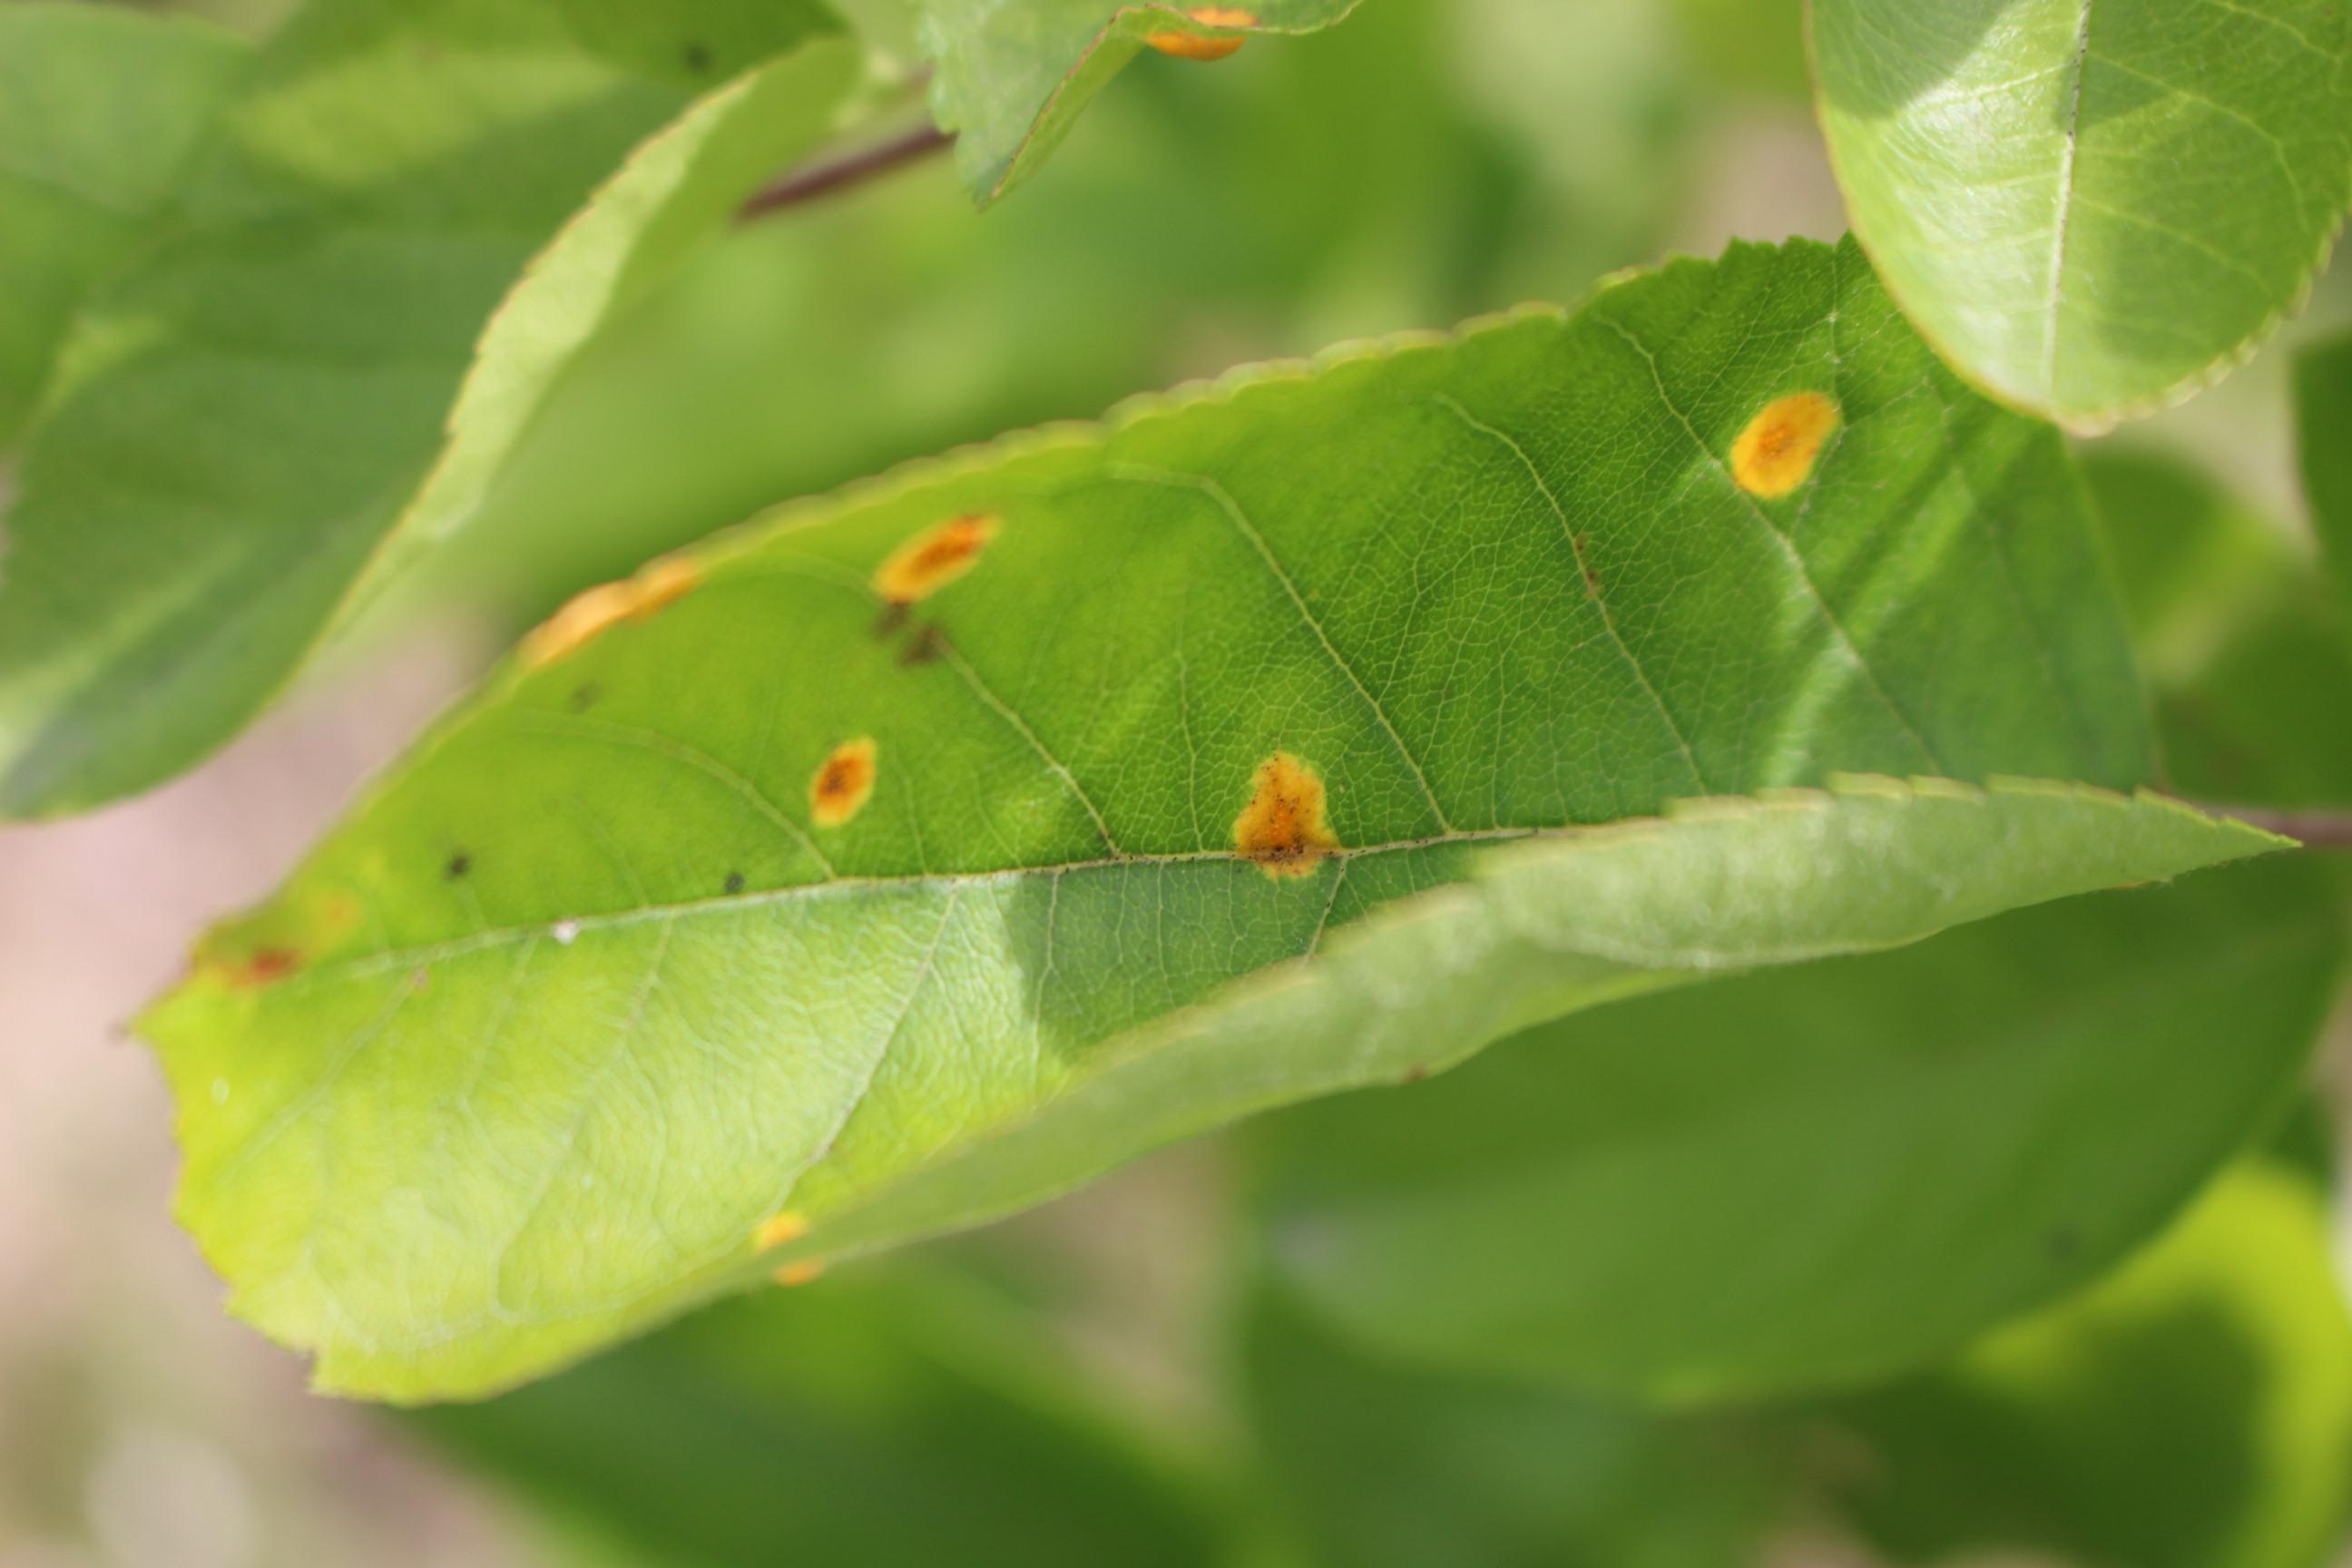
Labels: rust